Etor Daniel

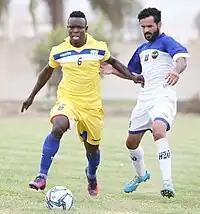
Etor Daniel - Al-Nasr S.C.S.C.

Etor Daniel began his youth career with Karamone, the former youth club of Austin Amutu, Akande Abiodun Asimiyu, Oghogho Oduokpe, Razaq Adegbite, Akande Tope. Etor Daniel moved to Supreme Court FC, ABS FC, Niger Tornadoes on loan to Akwa United F.C. 2012. He got the eye of top professional football teams in Nigeria and abroad but finally got transferred into Enyimba Nigeria Premier League mid-season through his representative Ramone Remmie. He scored the winning goal for Enyimba and one of the fantastic goal in the Nigeria Premier League season 2014 against Sunshine Stars F.C.